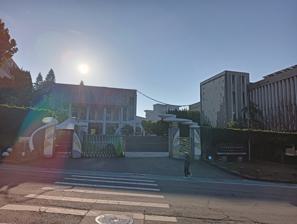
Building: Taipei Municipal Fuxing Senior High School
Country: Taiwan
Year built: 1953
Municipal high school Taipei Municipal Fuxing Senior High School 臺北市立復興高級中學 Address No.70, Fuxing 4th Road, Beitou District , Taipei City , Taiwan , R.O.C. Information Type Municipal High School Established 1953 School district Beitou District , Taipei , Taiwan Website http://www.fhsh.tp.edu.tw/ The Taipei Municipal Fuxing Senior High School ( Chinese : 臺北市立復興高級中學 ; pinyin : Táiběi Shìlì Fùxīng Gāojí Zhōngxué ) is a high school in Beitou District , Taipei , Taiwan . History The school was established in 1953. Transportation The school is accessible within walking distance north of Xinbeitou Station of Taipei Metro . See also Education in Taiwan References 25°08′37″N 121°30′06″E / 25.1436°N 121.5018°E / 25.1436; 121.5018 Wikimedia Commons has media related to Taipei Municipal Fuxing Senior High School . This Taiwanese school-related article is a stub . You can help Wikipedia by expanding it . v t e